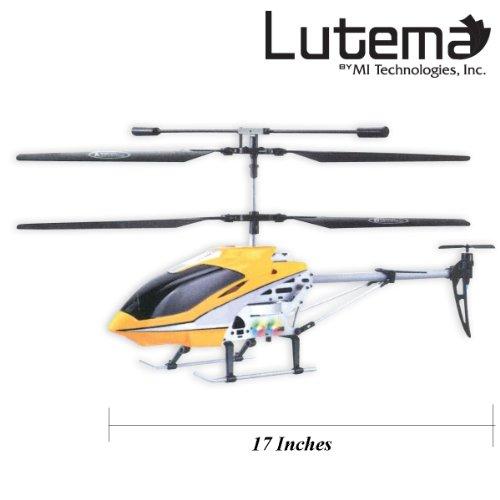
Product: Lutema Mid-Sized 3.5CH Remote Control Helicopter, Yellow
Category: Toys & Games | Kids' Electronics
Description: The ultimate mid-ranged fully remote controlled helicopter.
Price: $29.49
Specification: ProductDimensions:12x4x6inches|ItemWeight:2.01pounds|ShippingWeight:2.1pounds(Viewshippingratesandpolicies)|DomesticShipping:ItemcanbeshippedwithinU.S.|InternationalShipping:Thisitemisnoteligibleforinternationalshipping.LearnMore|ASIN:B00A0U96V4|Itemmodelnumber:MIT35CMHY|Manufacturerrecommendedage:15-15years